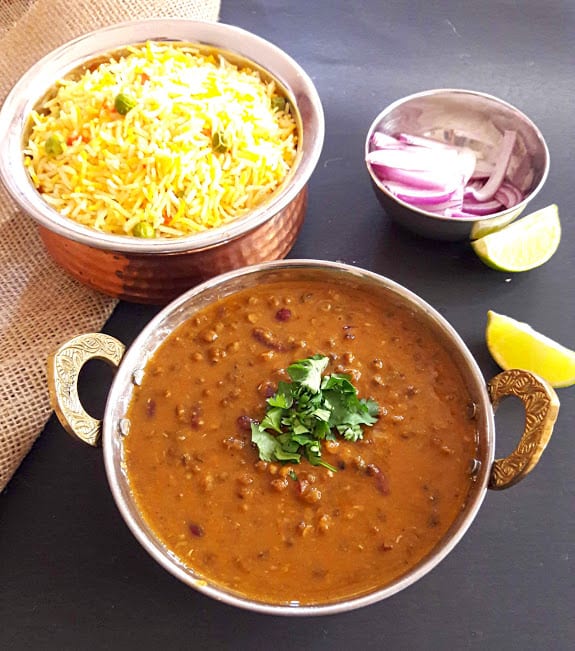
Dish: dal_makhani